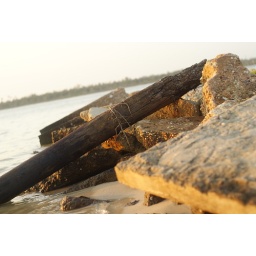
Right down the road from my old house in Orange Beach, AL :)